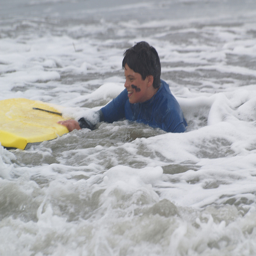
I hope the strong waves does not pull the boy down.
A guy with a surf board in the water.
A boy that is out in pretty choppy water is holding onto his surf board.
A boy holding a boogie board is playing in the surf.
A boy with a board that is standing in the water.